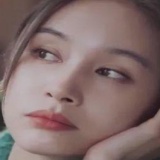
diễn viên Vương Tử Văn